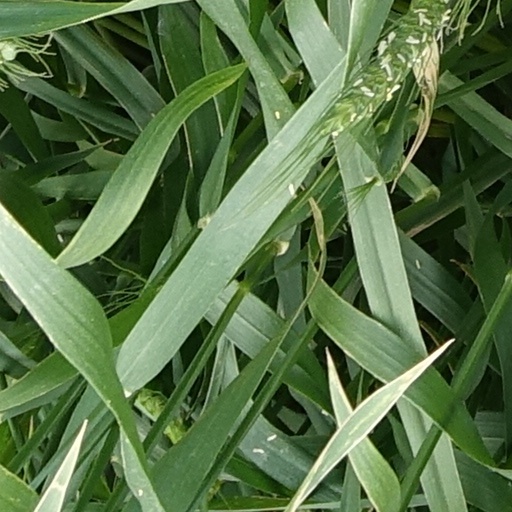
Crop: wheat